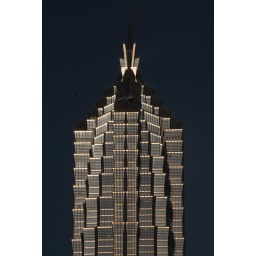
The top of the Jin Mao during sunset with a very rare blue sky in Shanghai.